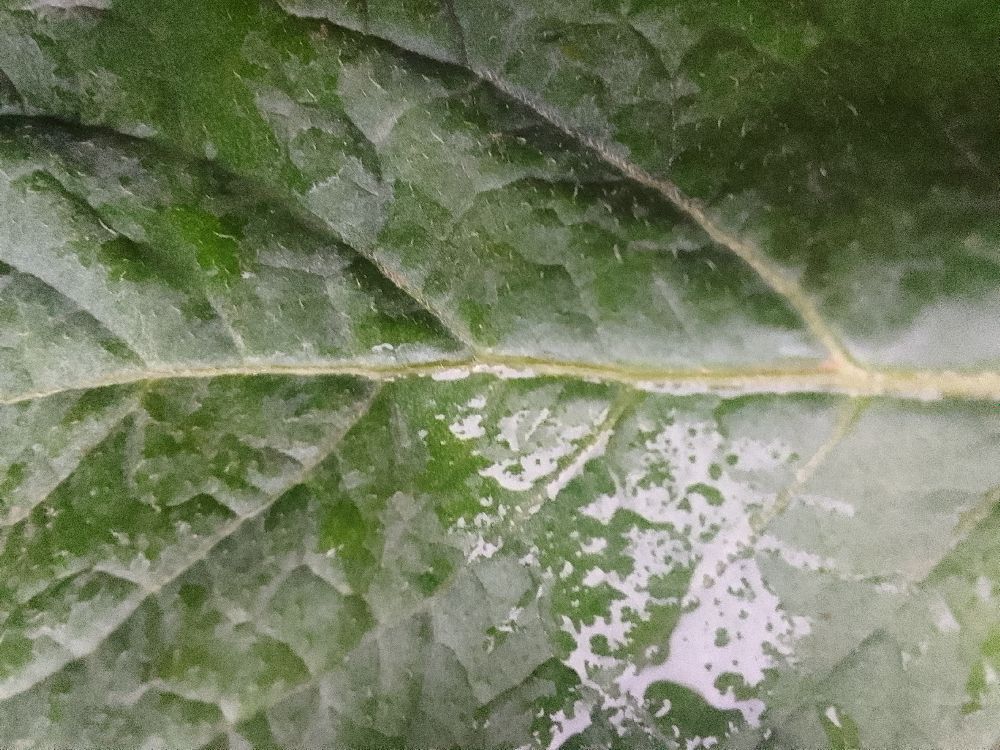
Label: Healthy